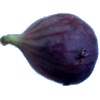
Label: fig